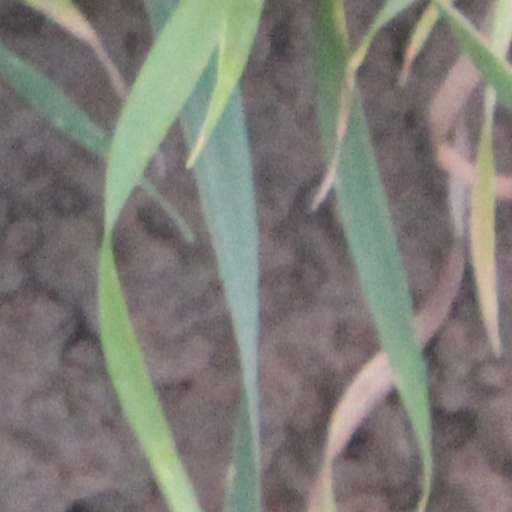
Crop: wheat